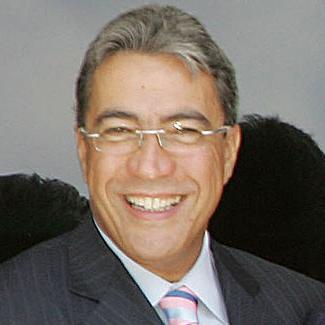
Age: 45